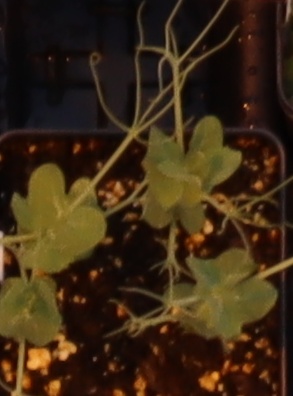
Label: Field Pea